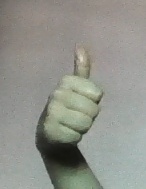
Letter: aleff